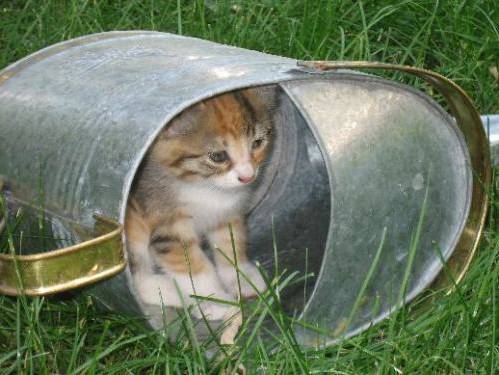
Label: cat